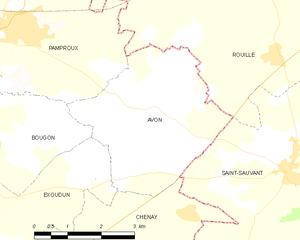
Carte des communes françaises Avon